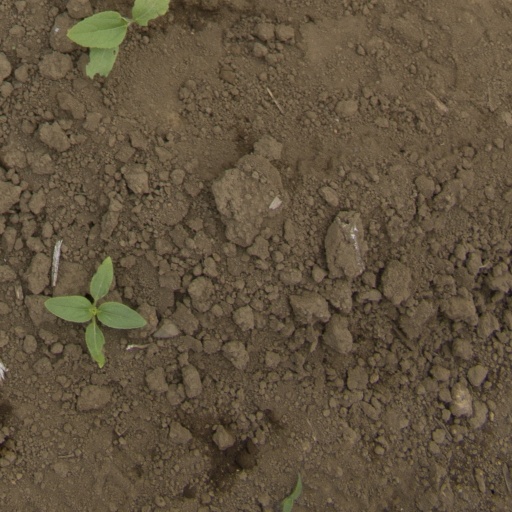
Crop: Jerusalem artichoke